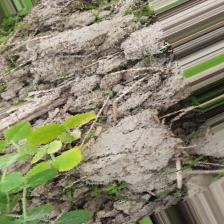
Label: Normal